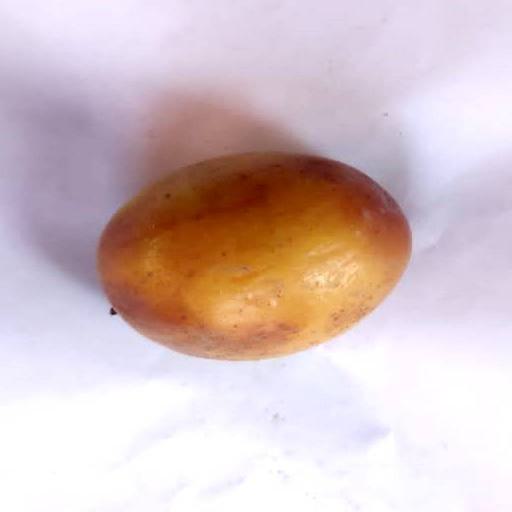
Label: bruised